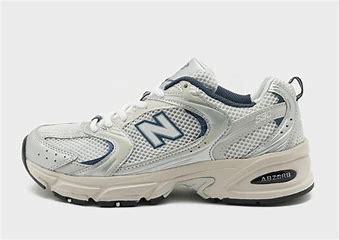
Brand: New
Model: Balance New Balance 530